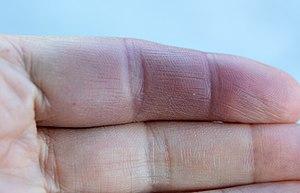
L’hématome digital spontané paroxystique (ou hématome digital paroxystique ou apoplexie digitale idiopathique, parfois aussi appelé «
L’hématome digital spontané paroxystique est le nom donné à une ecchymose soudaine d’un ou de plusieurs doigts de main [ou orteil] se formant par rupture d’une veine. Parfois les bleus se forment dans la paume de la main.